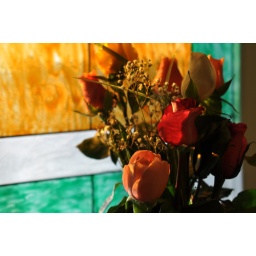
flowers in front of stained glass